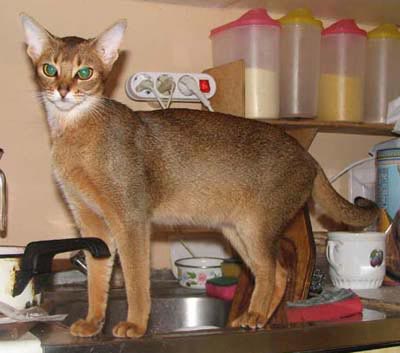
Animal: cat
Breed: abyssinian